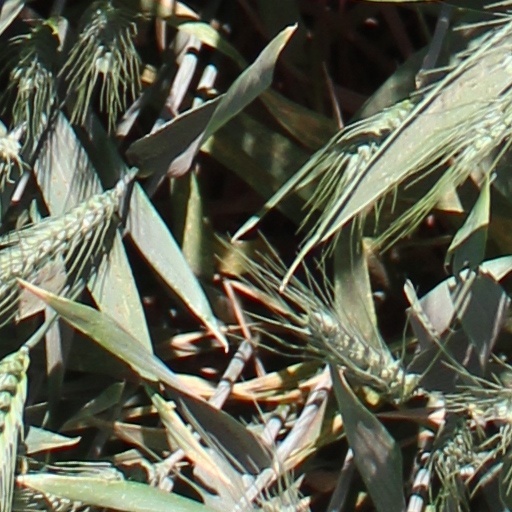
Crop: wheat